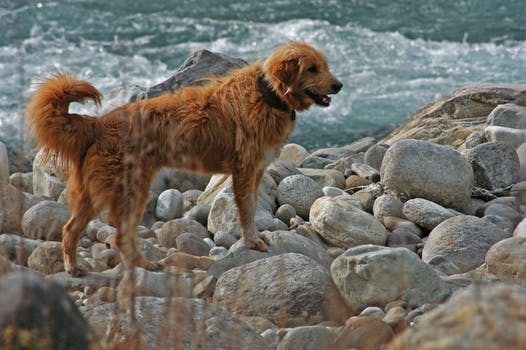
Label: No Watermark